Kalmia angustifolia

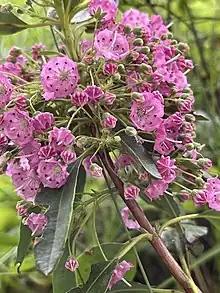
Kalmia angustifolia L. — Sheep Laurel, Lambkill, Mauricie, Quebec, Canada

Kalmia angustifolia is a flowering shrub in the family Ericaceae, commonly known by various names including sheep laurel, wicky, and dwarf laurel. It is distributed in eastern North America from Ontario and Quebec south to Virginia, while the southern subspecies "K. angustifolia" ssp. "carolina" grows as far south as Georgia. It grows commonly in dry habitats in the boreal forest, and is also found in drier areas of peat bogs, or pocosins. It may become dominant over large areas after fire or logging. Like many plant species of infertile habitats it has evergreen leaves and mycorrhizal associations with fungi.